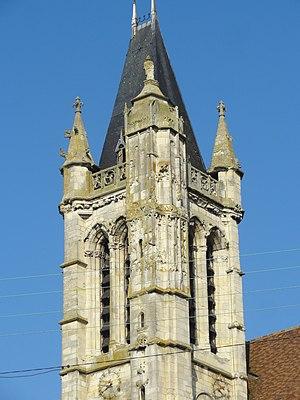
L'église Saint-Pierre-Saint-Paul est une église catholique située à Goussainville, en France. C'est au moins la troisième église sur le même emplacement, édifiée pour l'essentiel entre 1550 et 1564 dans le style de la Renaissance, avec une ornementation particulièrement riche et élaborée pour un petit village rural. Les arcs brisés et les voûtes d'ogives rappellent encore l'architecture gothique, tandis que les chapiteaux, entablements et pilastres sont d'inspiration antique. Le plan est très simple, et ne prévoit qu'un vaisseau central aveugle accompagné de deux bas-côtés, ainsi qu'une petite chapelle, l'ensemble se terminant par un chevet plat. Les travaux sont financés par le seigneur Antoine de Nicolaï, premier président de la Cour des comptes, et sont peut-être dirigés par le maître-maçon Nicolas de Saint-Michel. Il faut encore une dernière campagne de travaux au début du XVIIᵉ siècle pour terminer la reconstruction des murs extérieurs. L'église actuelle conserve encore des éléments de l'église romane tardive et gothique primitive du XIIᵉ siècle, en l'occurrence deux travées du bas-côté sud avec un ancien portail et le premier étage du clocher, profondément remanié.